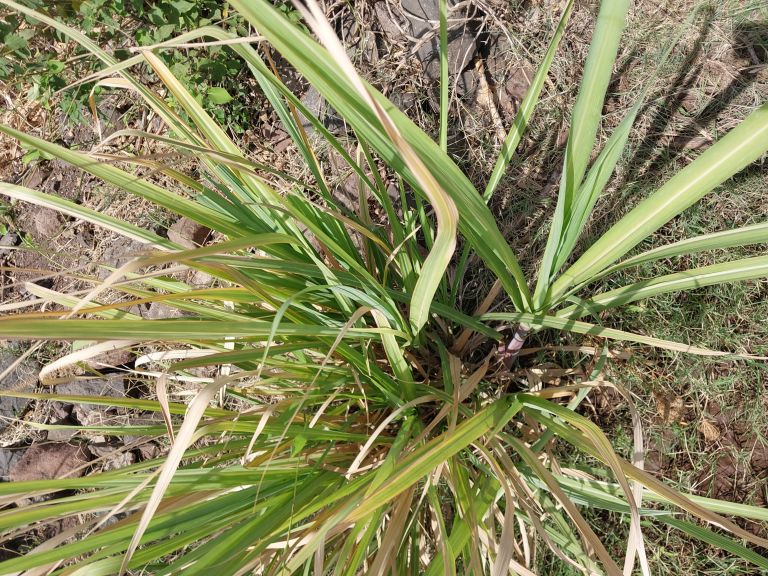
Label: Grassy shoot